Elizabeth Brydges

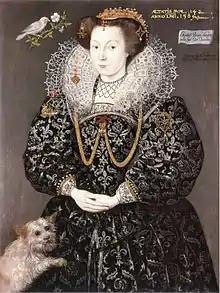
Elizabeth Brydges, aged 14, daughter of the 3rd Baron Chandos and maid of honour to Elizabeth I, 1589.

Elizabeth Brydges (c. 1575–1617) was a courtier and aristocrat, Maid of Honour to Elizabeth I, and victim of bigamy.